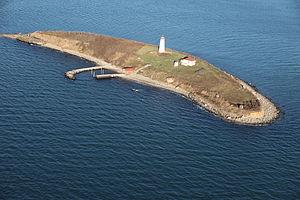
L'île Falkner ou île Faulkner est une île en forme de croissant située dans le détroit de Long Island à 5 km au large de Guilford dans le Connecticut, États-Unis. L'île est visitée par les Amérindiens depuis des milliers d'années. Son nom Quinnipiac est "Massancummock", ce qui signifie "le lieu des grands faucons". En 1641, Henry Whitfield et les fondateurs de Guilford ont acheté l'île au sachem Uncas de la tribu des Mohegans, dans le cadre d'une transaction pour les terres à l'est d' East River. Acheté par la famille Stone en 1715, l'île est resté dans la famille jusqu'à sa vente au gouvernement en 1801.